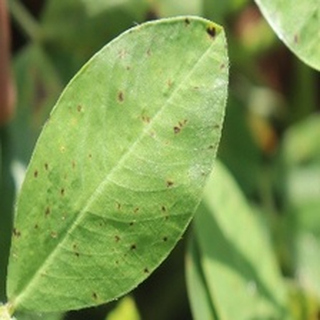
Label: groundnut_early_leaf_spot